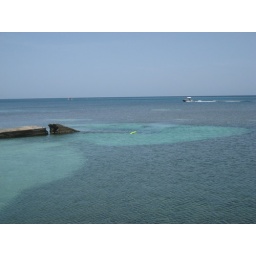
Molly's first shallow water dive, under the yellow tube.